History of rugby union in Australia

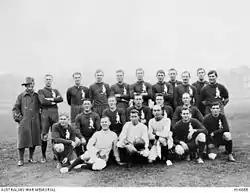
Australian Training Units team, formed by soldiers. That team played a charity game of Australian Rules football — known as the "Pioneer Exhibition Game" — held at Queen's Club in South Kensington on 28 October 1916 to raise money for British and French Red Cross.

On 2 November, in 1883, the Northern Rugby Union was formed as the rugby body in Queensland after a meeting at the Exchange Hotel. As a result of the formation of the new body, several prominent GPS schools took up rugby as opposed to Melbourne Rules. That same year, the Southern Rugby Union undertook its inaugural tour of New Zealand, the following year, a New Zealand party travelled to Australia and the first club competition was held in Queensland. In 1888 the Melbourne Rugby Union was formed in Victoria. In 1892, the rugby bodies in Australia dropped Southern and Northern from their titles, adopting New South Wales and Queensland respectively. That year also saw the first British and Irish Lions tour take place, and although unsanctioned by official bodies in Europe, the 21-man squad travelled to both Australia and New Zealand.